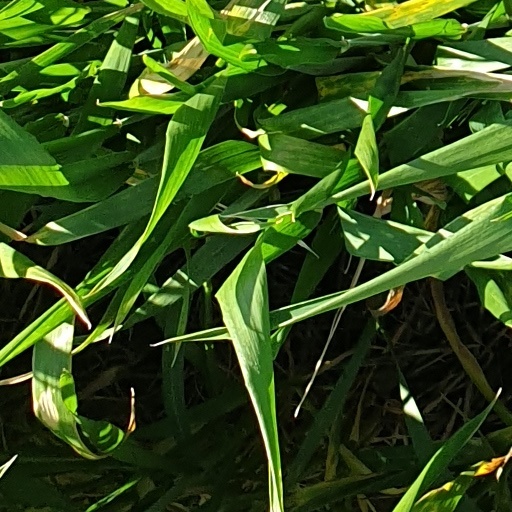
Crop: wheat